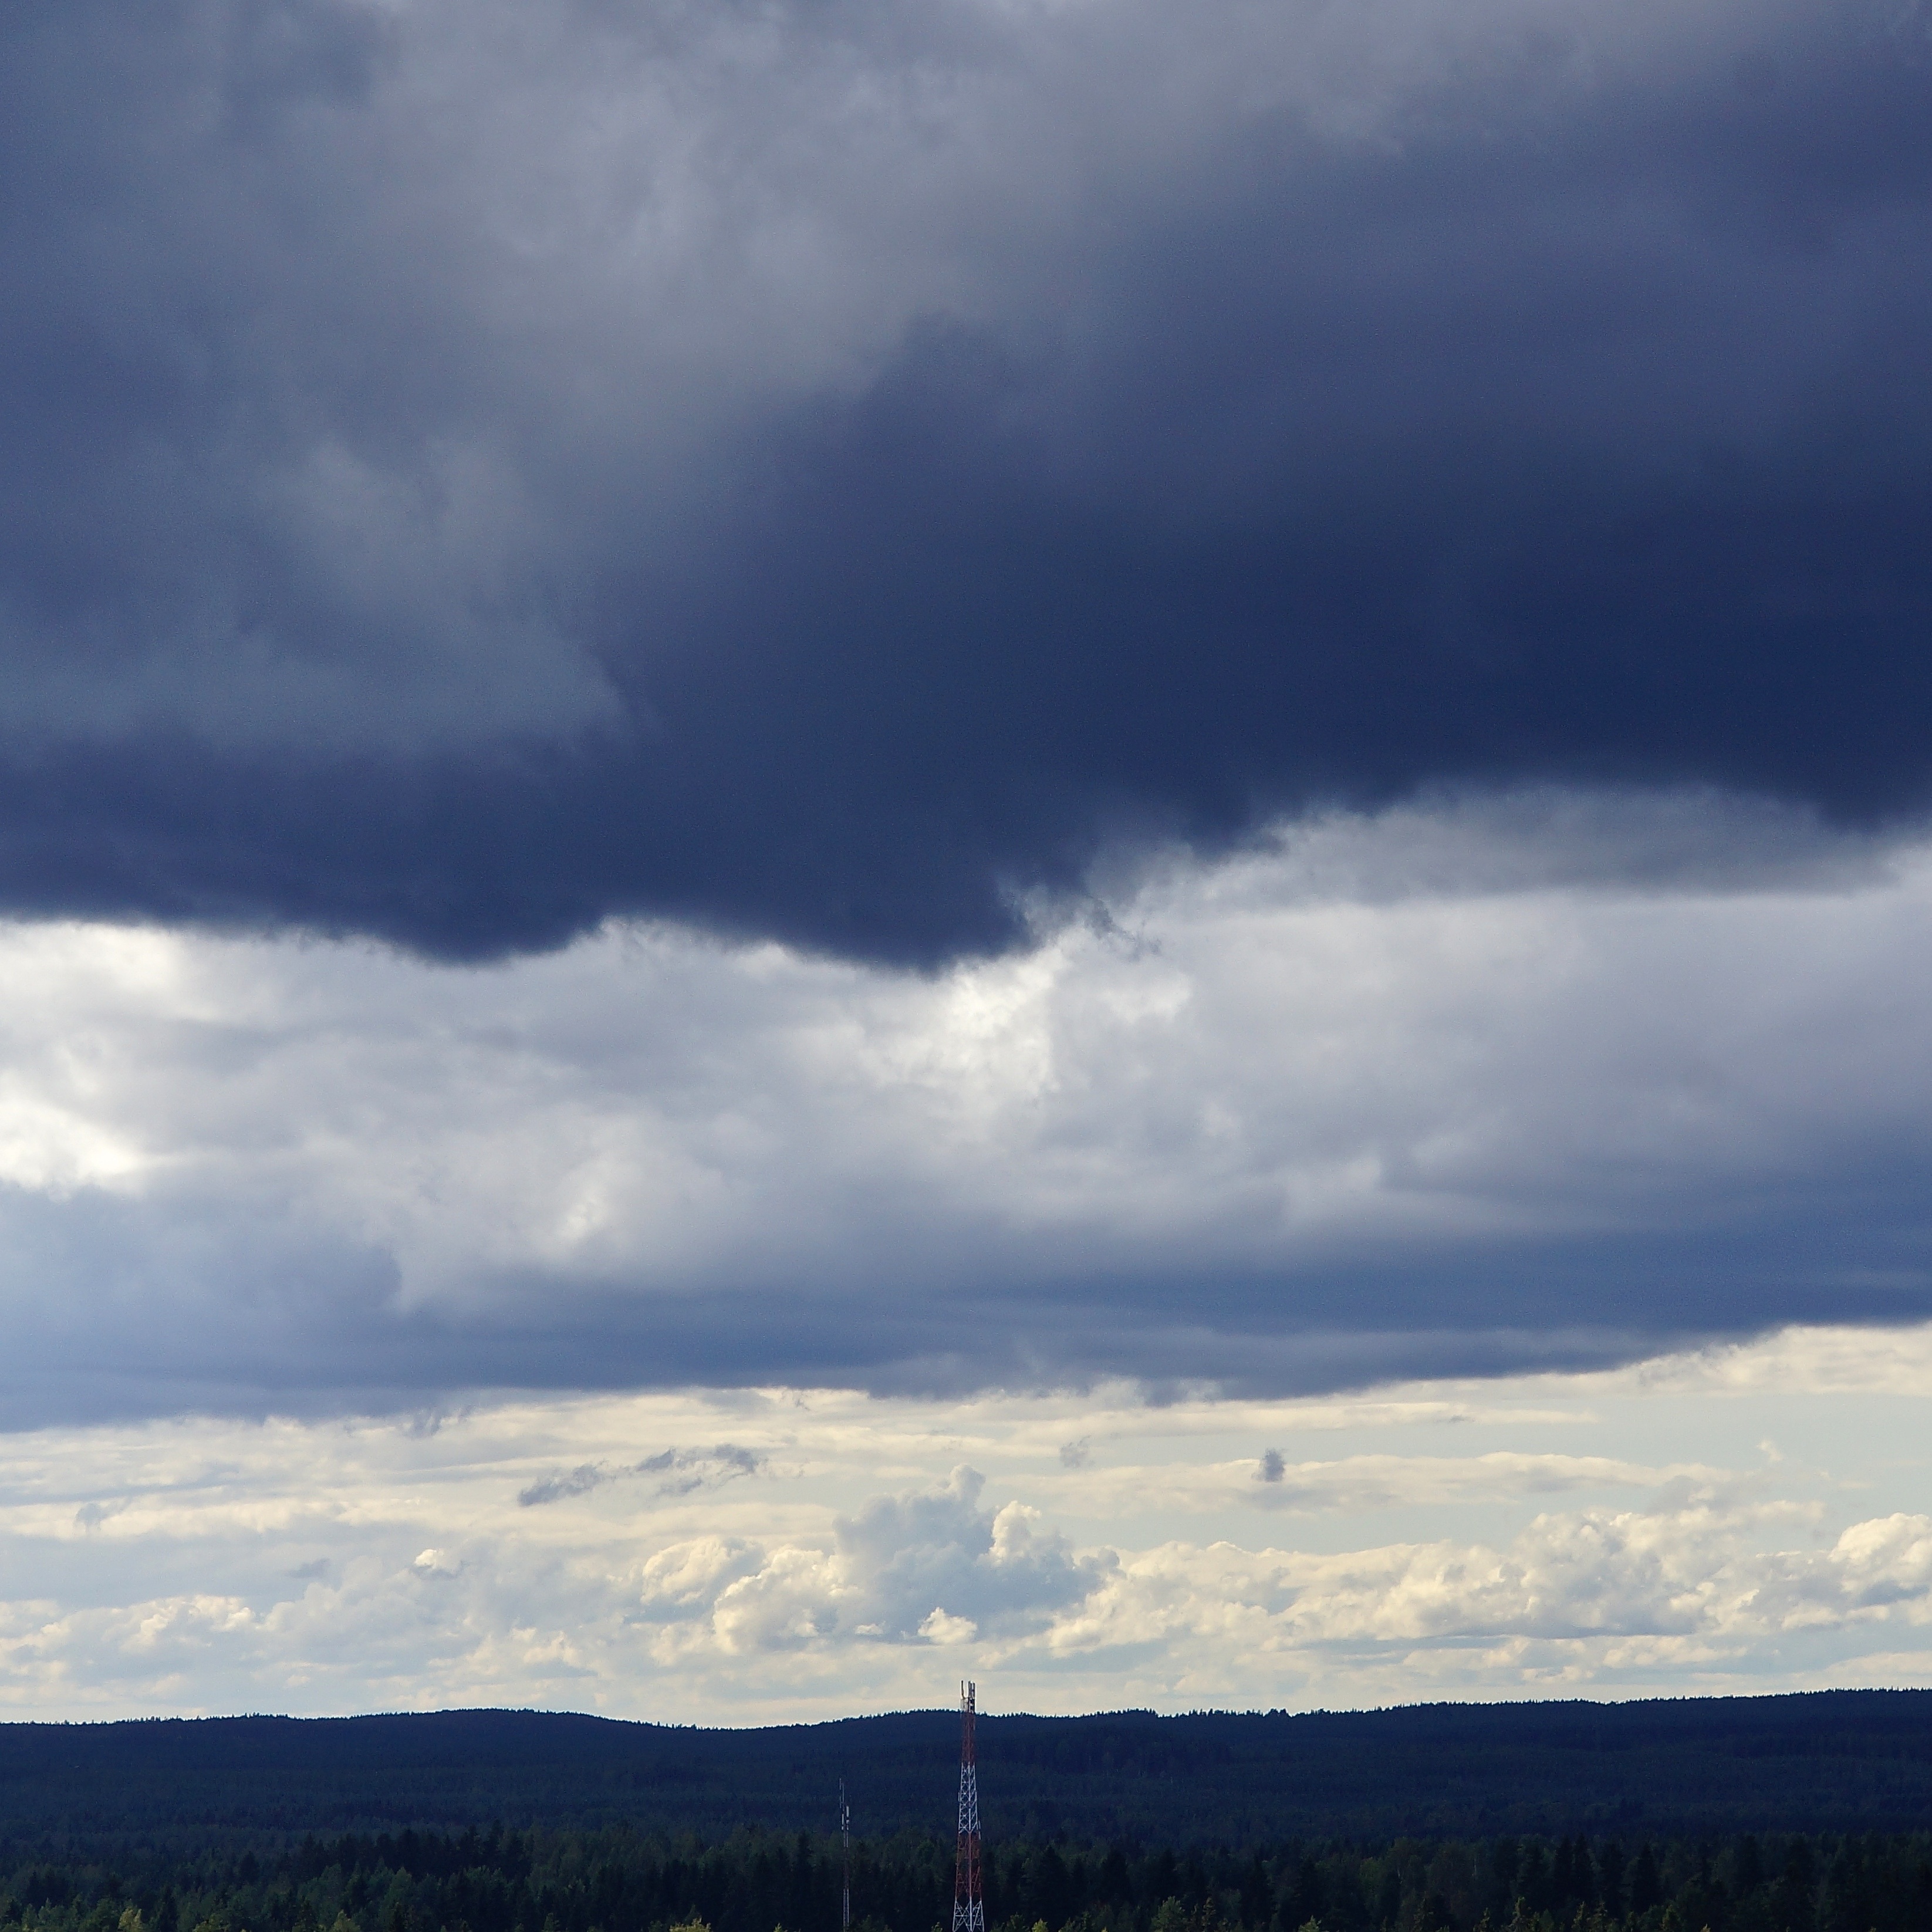
nature, horizon, mountain, cloud, sky, sunlight, morning, hill, dawn, atmosphere, dark, dusk, weather, cumulus, risk, meteorological phenomenon, the skyline, atmospheric phenomenon, atmosphere of earth, the rain cloud